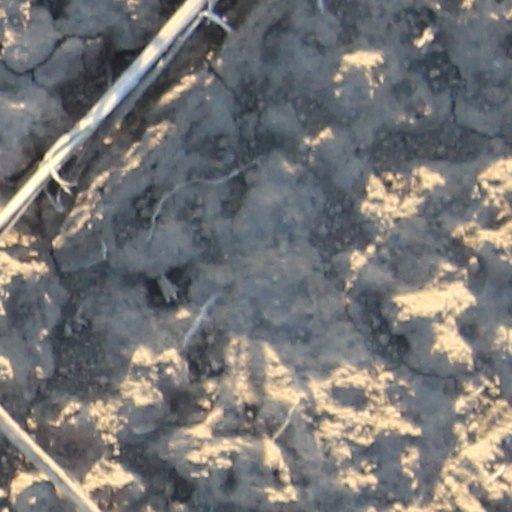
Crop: wheat